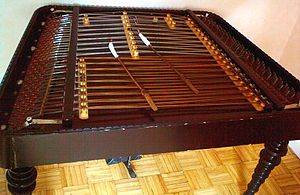
Cimbalom
Cimbalom
En Cimbalom eller et hakkebræt er en dulcimer, en slags kordofon, bestående af en stor trapezformet kasse med metalstrenge spændt ud på tværs af toppen. Det er et musikinstrument som normalt findes i gruppen af østeuropæiske nationer og kulturer som Østrig-Ungarn bestod af; det moderne Ungarn, Rumænien, Moldova Ukraine, Polen, Tjekkiet og Slovakiet.